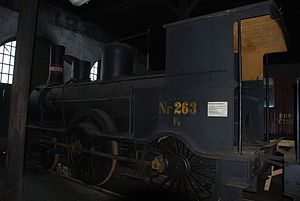
Litra (tog) / DSB / Damplokomotiver
Damplokomtivet FS 263. Anskaffet af DSB-S som F 79 i 1888, omlitreret i 1893 og udrangeret i 1933.[2]
Veteran lokomotiv i lokomotivremisen ved Viborg Station. Bygningen blev fredet i 1992, og i 2011 blev drejeskiven og tilhørende spor fredet."
Litra er indenfor jernbaneverdenen betegnelser for forskellige typer materiel. På dansk materiel benyttes udelukkende bogstaver enten enkeltvis eller i kombinationer, hvor de enkelte bogstaver har forskellige betydninger. I flere andre lande betegnes materiellet med tal eller en kombination af bogstaver og tal.